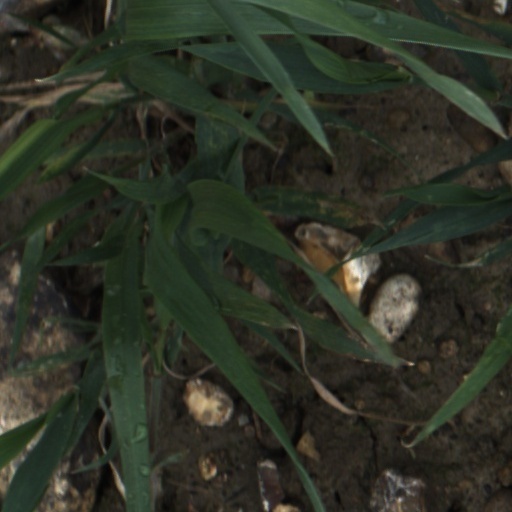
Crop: wheat